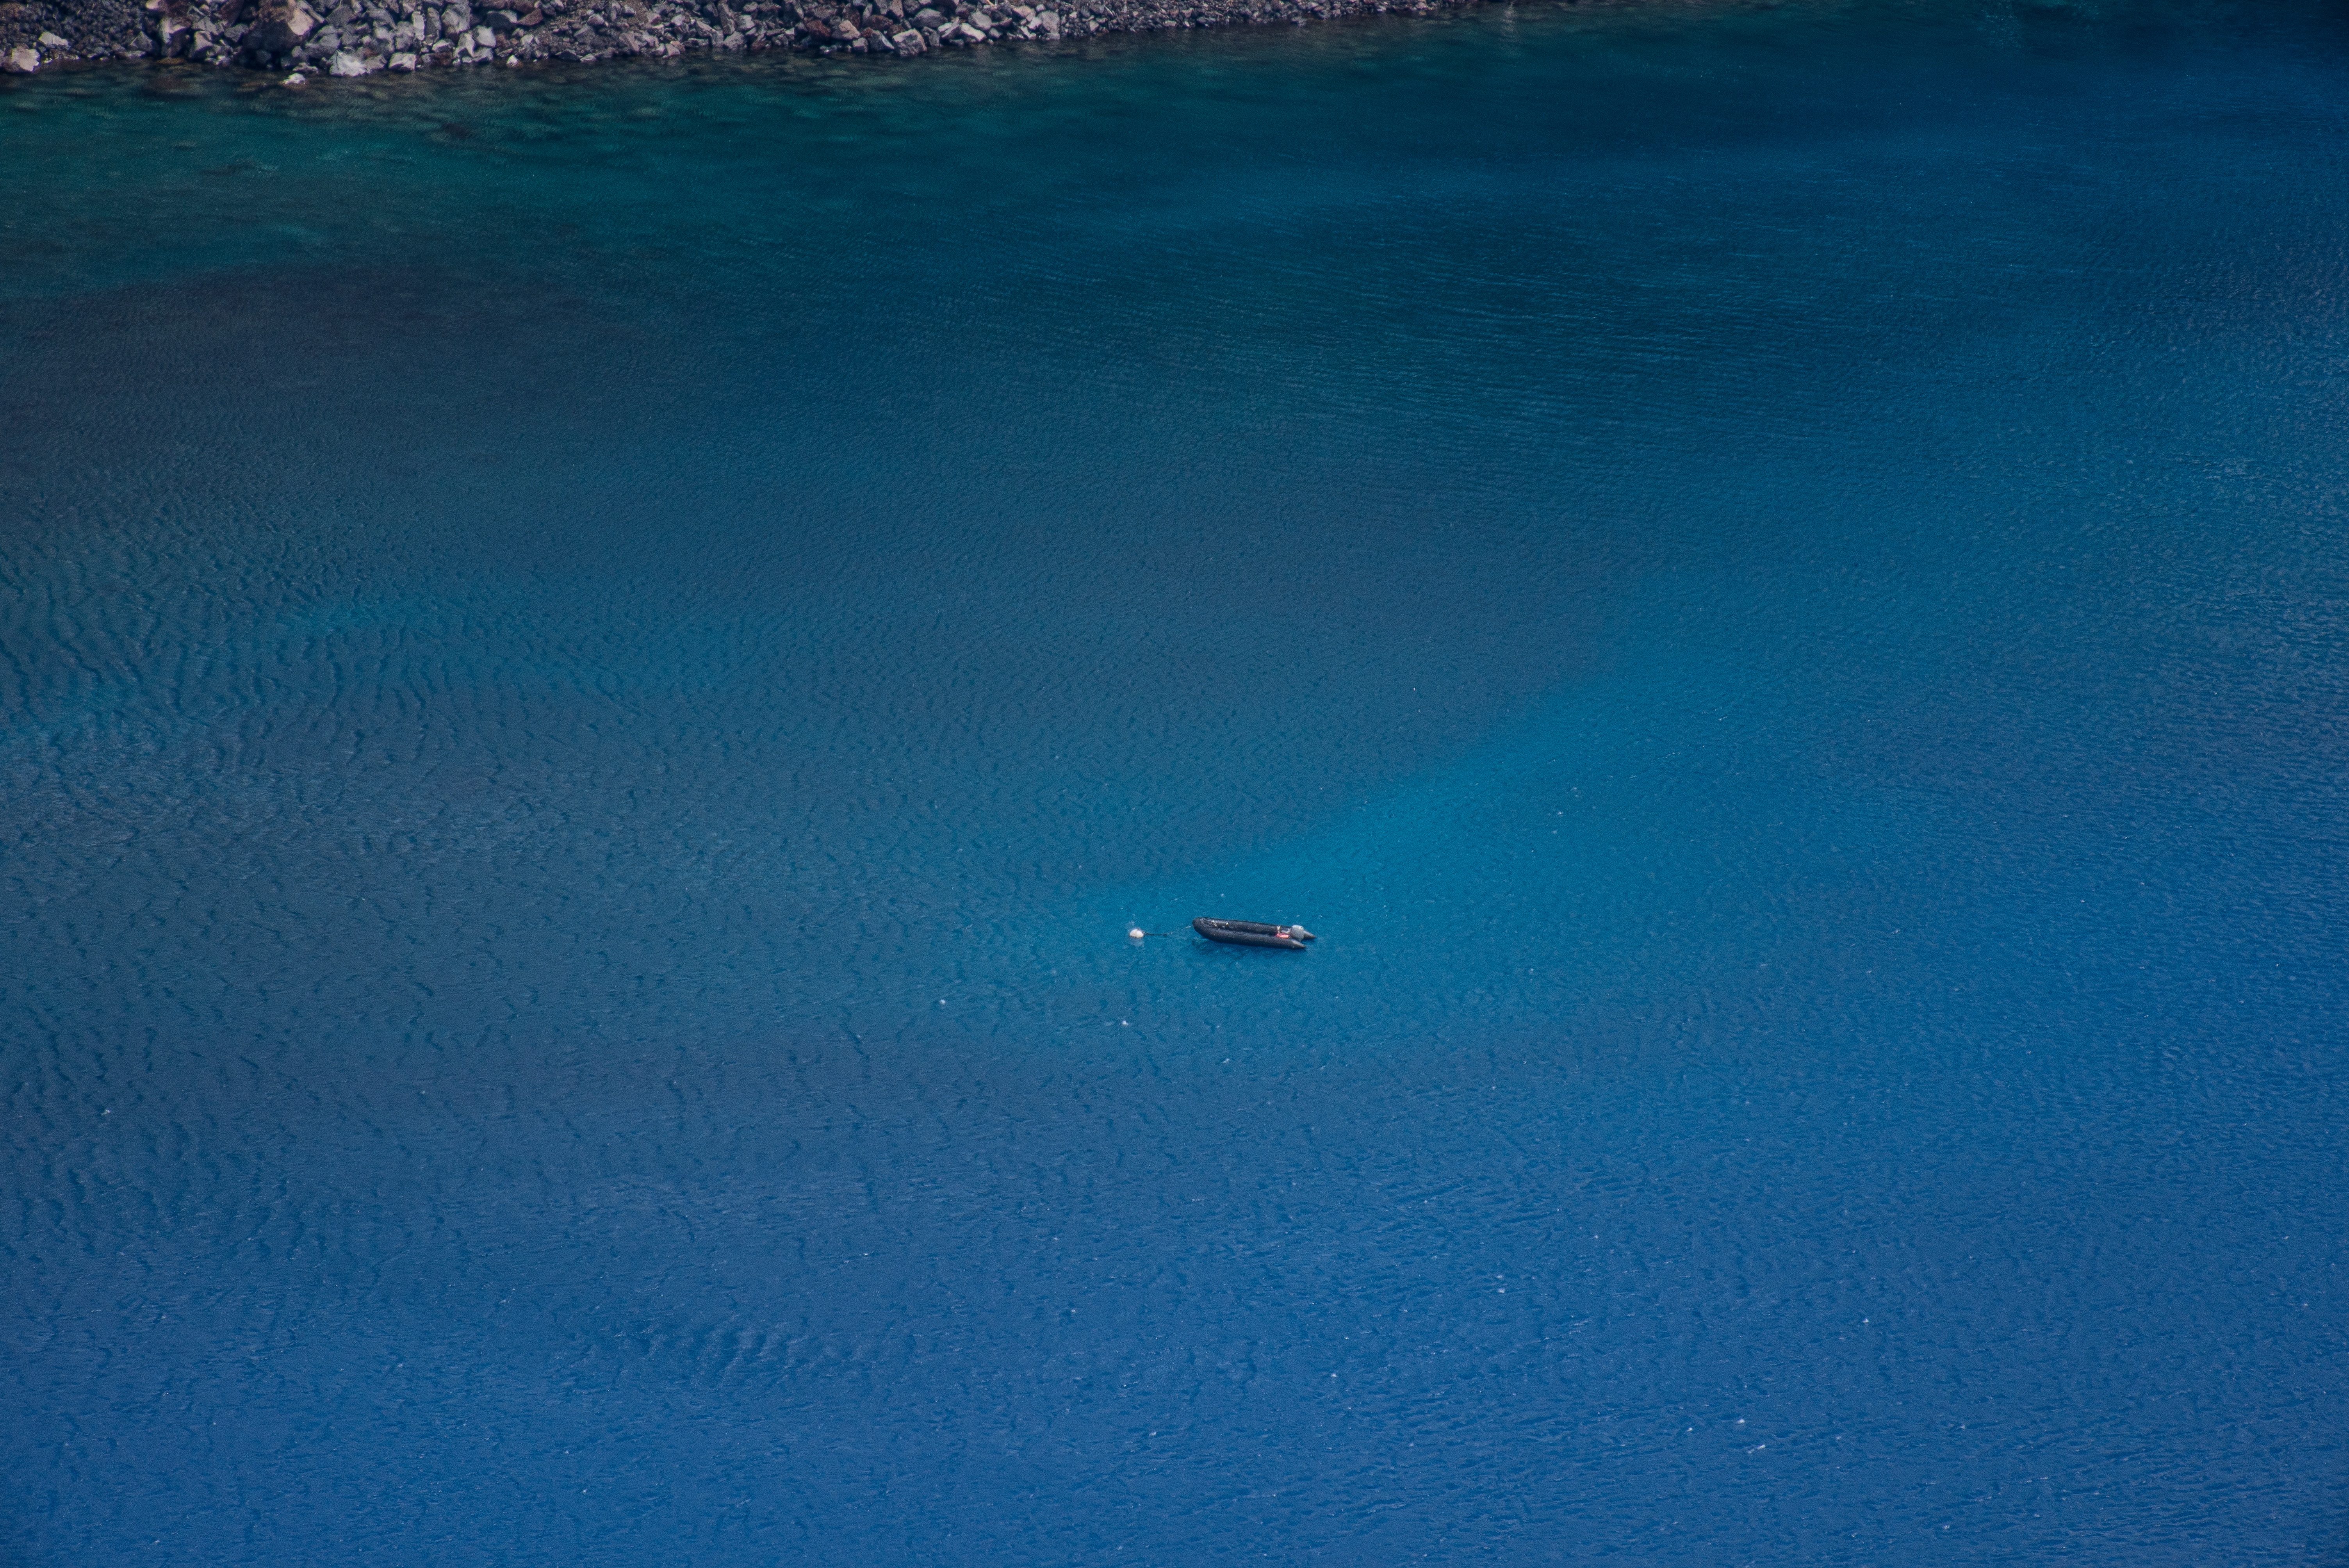
sea, ocean, horizon, sky, wave, underwater, blue, atmosphere of earth, wind wave